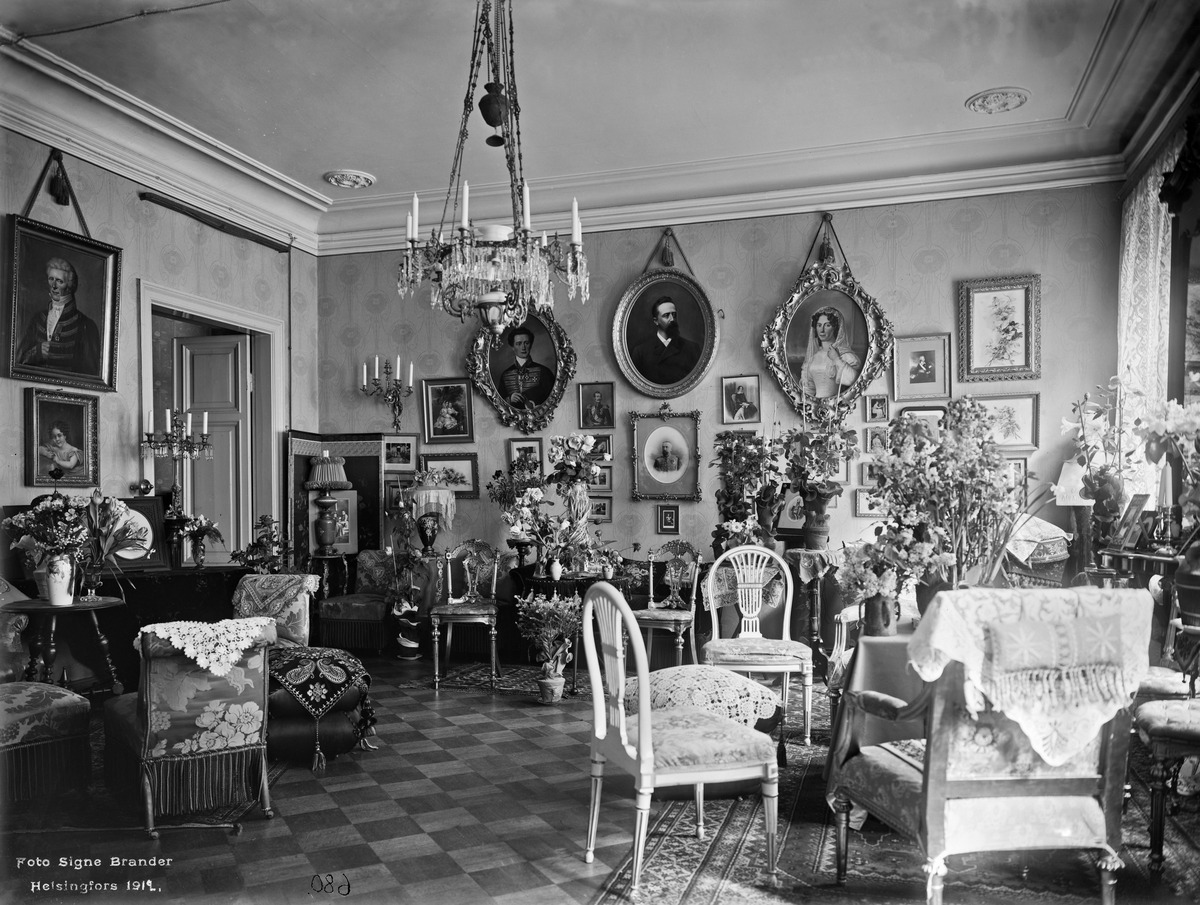
Marianna Armfeltin koti
sisällön kuvaus: Marianna Armfeltin koti.  Vironkatu 7.  Salonki. mustavalkoinen
Kuvaaja: Brander, Signe, valokuvaaja
Ajankohta: kuvausaika 1912
Paikka: Suomi, Uusimaa, Helsinki, Kruununhaka Helsinki, Vironkatu 7
Aiheet: Armfelt, Marianne, aateli, koti, sisustus, huonekalut tyylihuonekalut, muotokuvat, huonekasvit